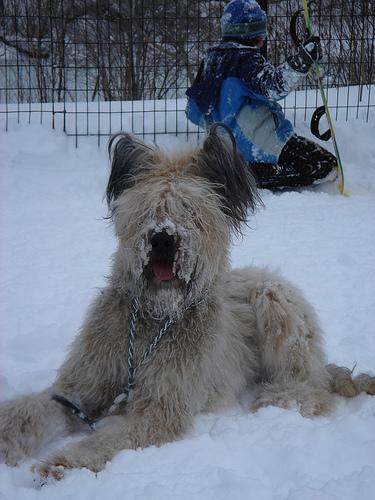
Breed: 230-n000041-briard